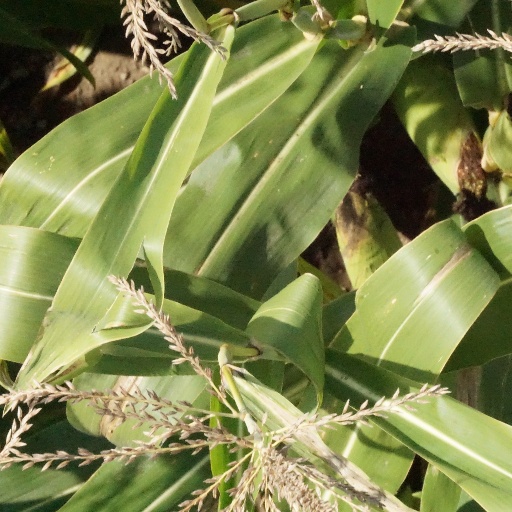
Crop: maize; corn